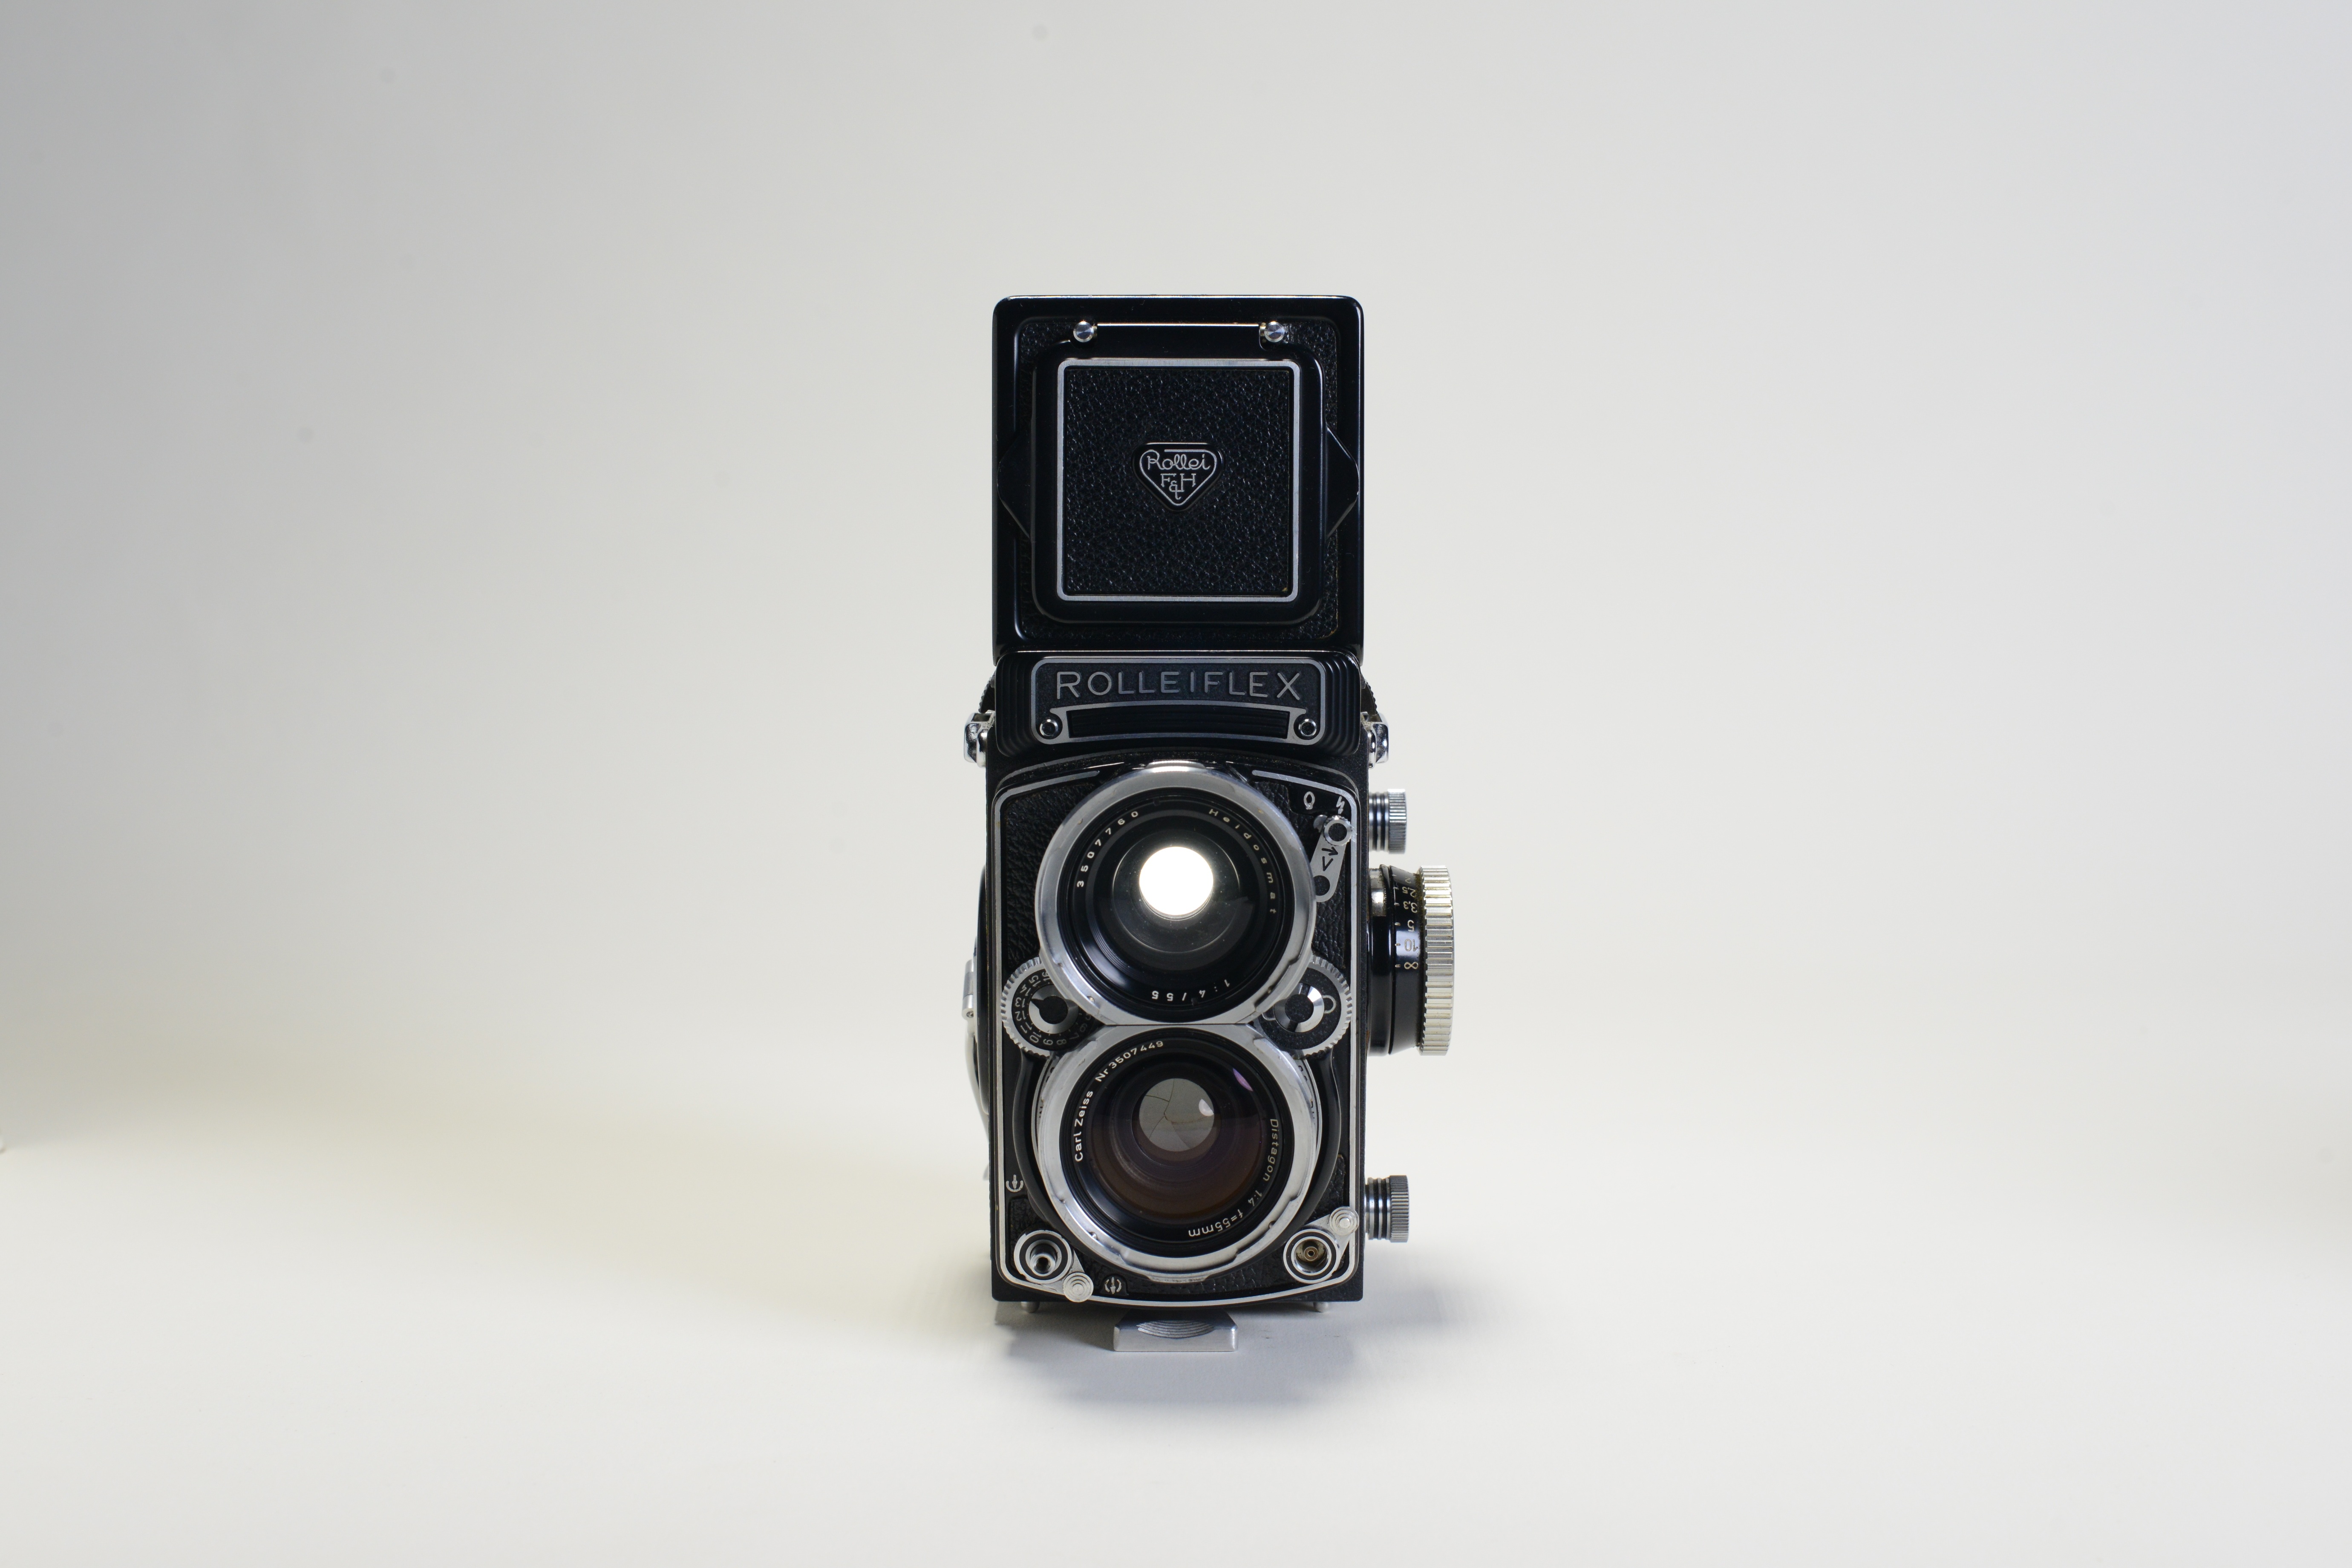
camera, vintage, ancient, product, digital camera, camera lens, the camera, single lens reflex camera, cameras optics